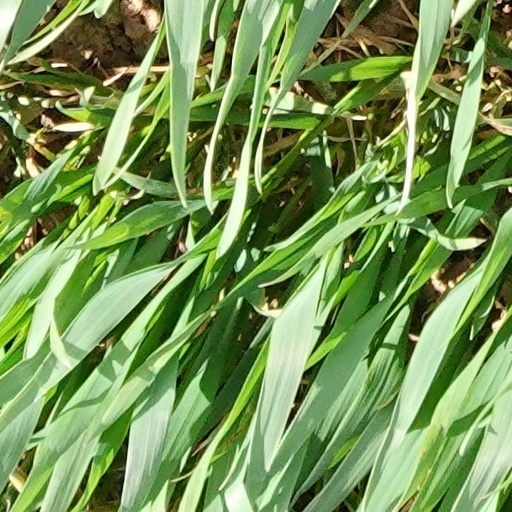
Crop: wheat